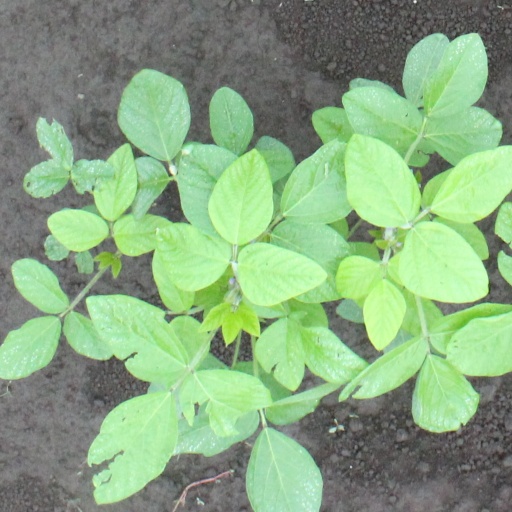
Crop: soybean